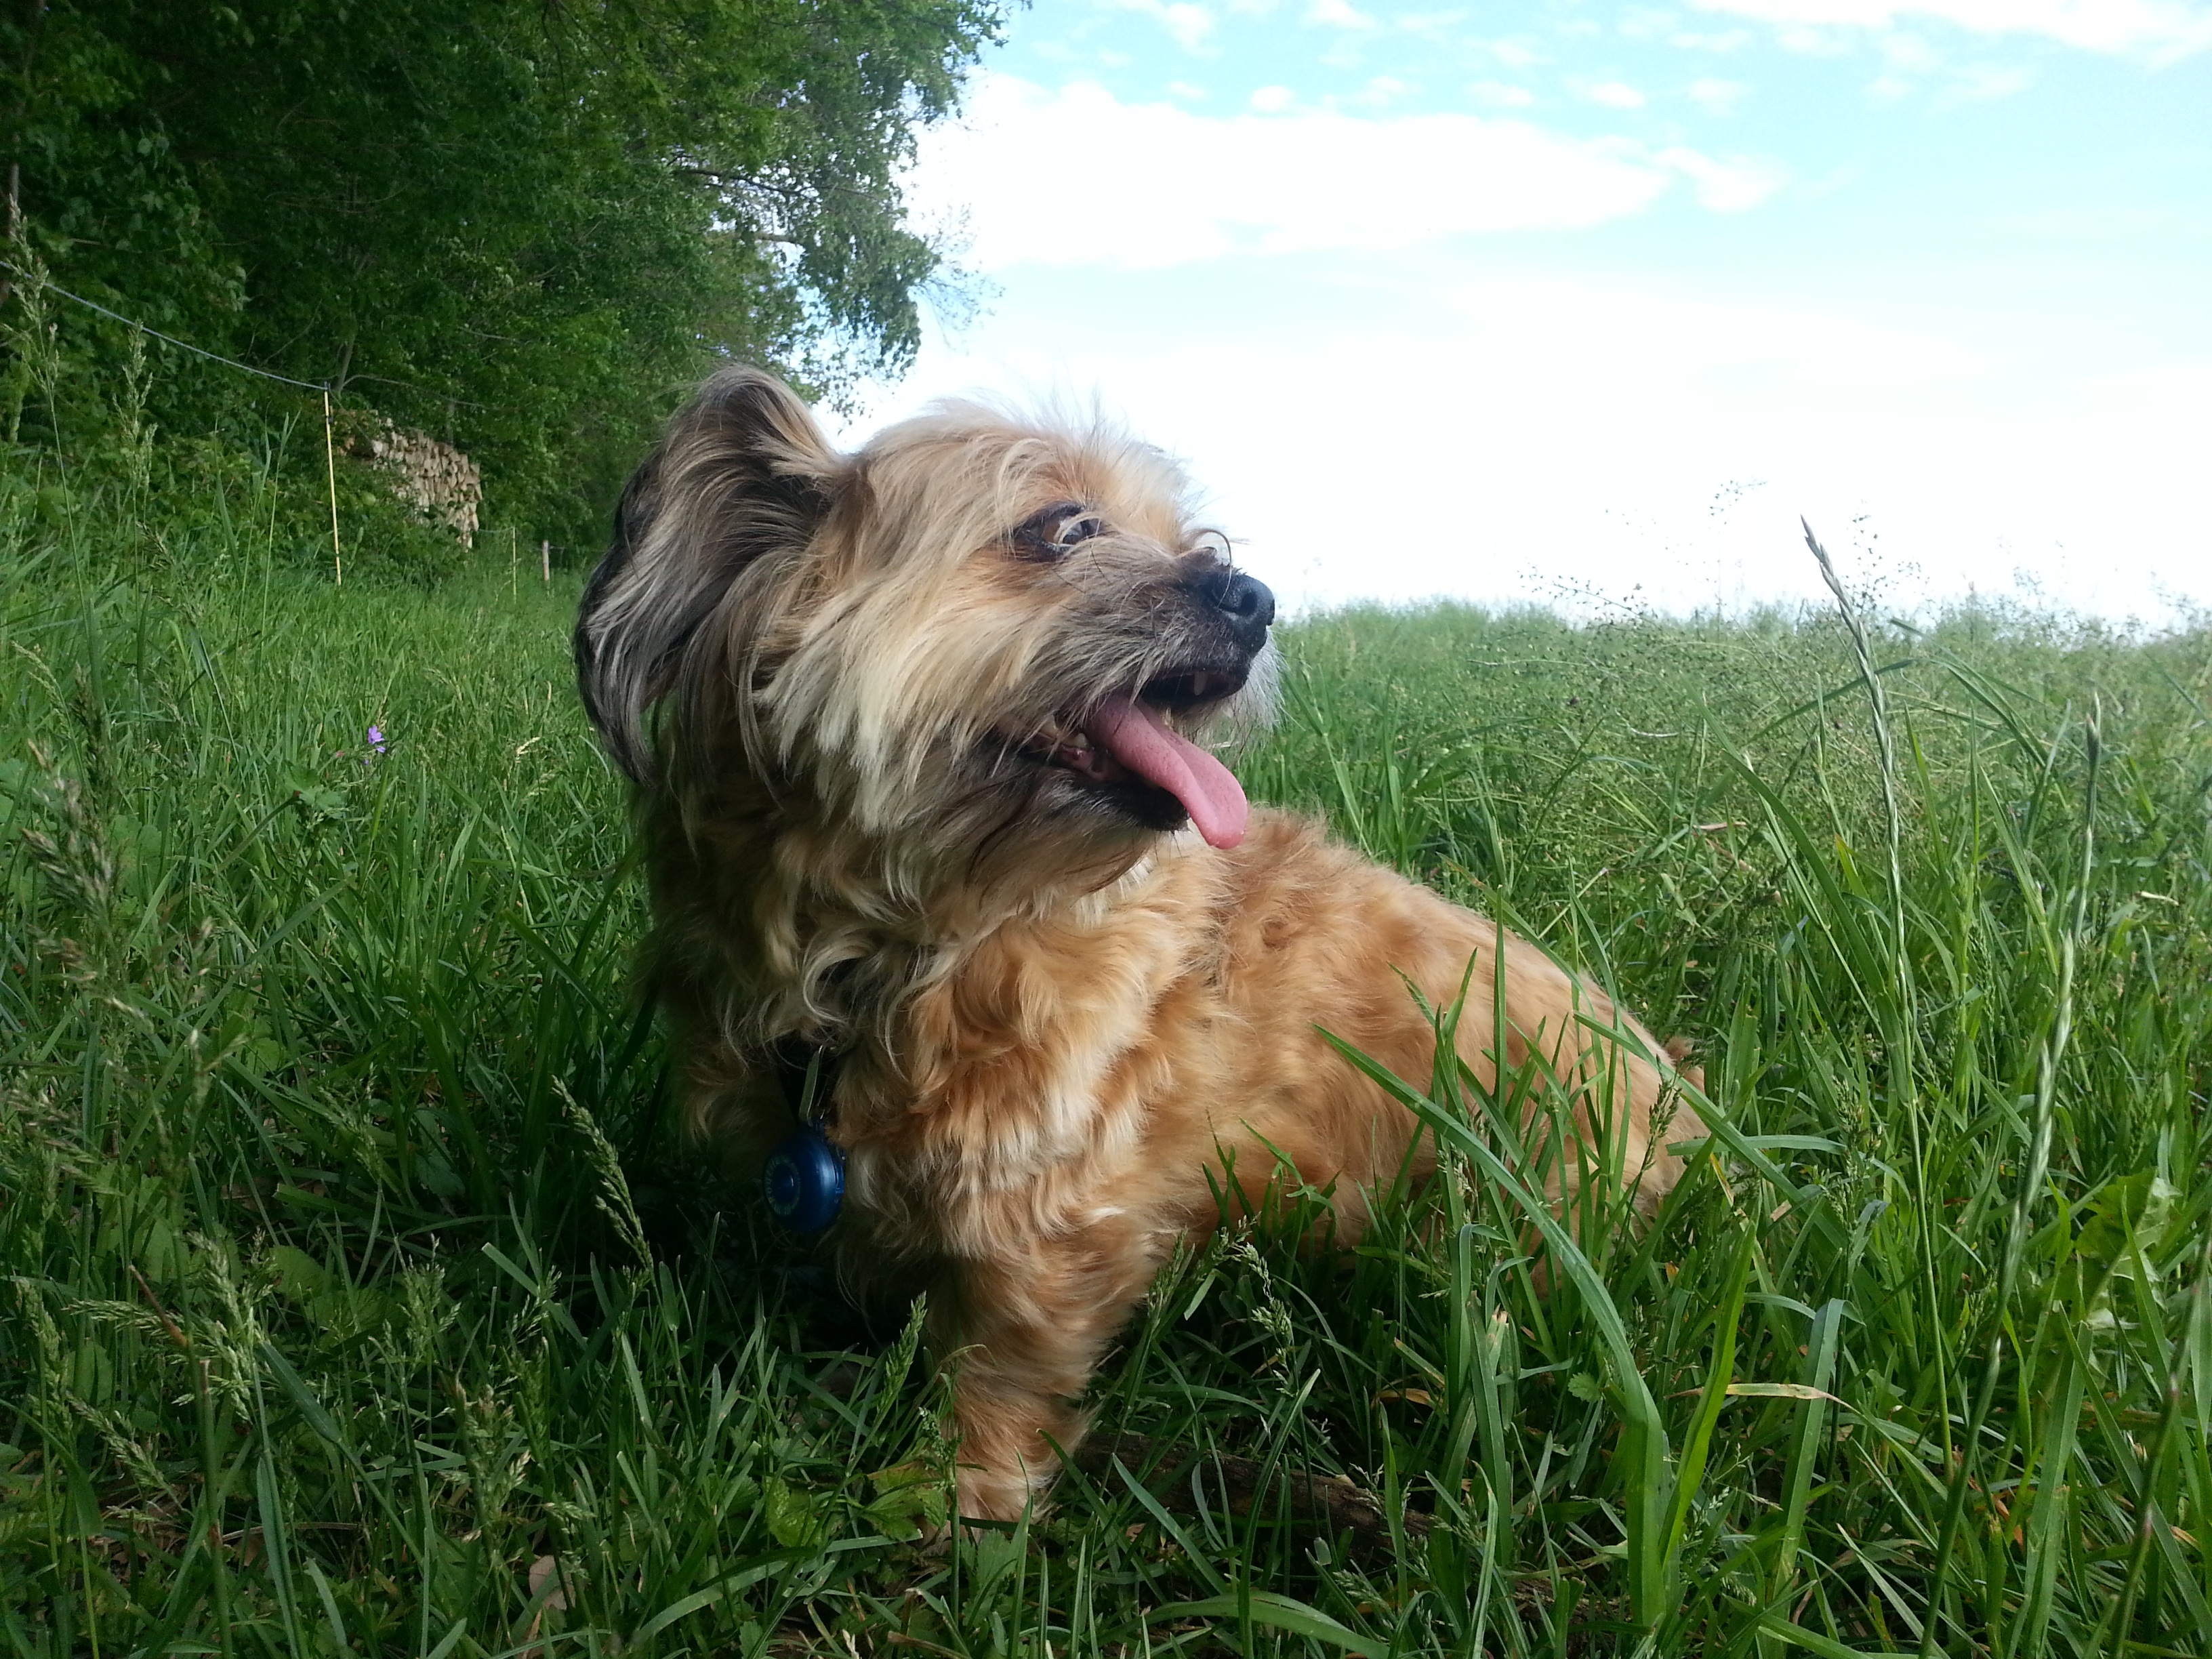
dog, mammal, hybrid, vertebrate, dog breed, terrier, dog on meadow, hundeportrait, cairn terrier, dog like mammal, carnivoran, schnoodle, glen of imaal terrier, dog crossbreeds, norfolk terrier